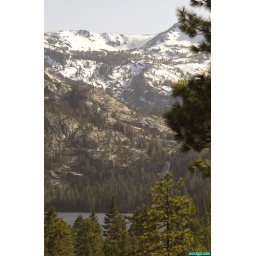
a large waterfall is just above the tree on the right.... spilling into another lake adjacent to lake tahoe